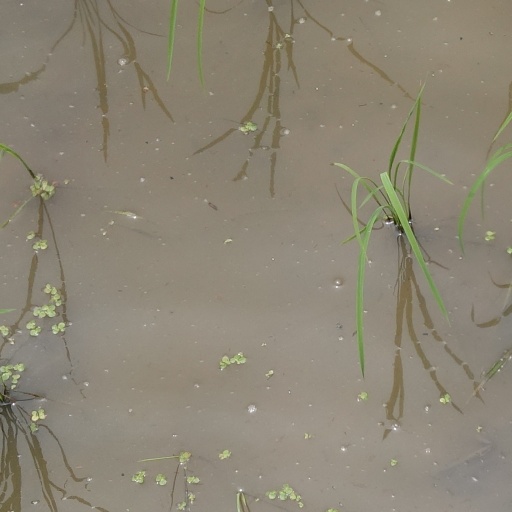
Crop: rice